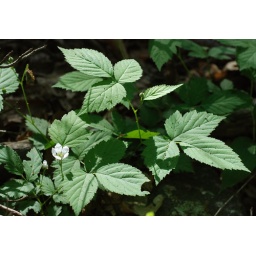
plants growing mostly in shade have longer floricanes, usually with only one flower